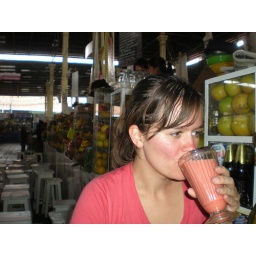
Rachel in the market - there was a whole row of people selling fruit juice. Yummy!